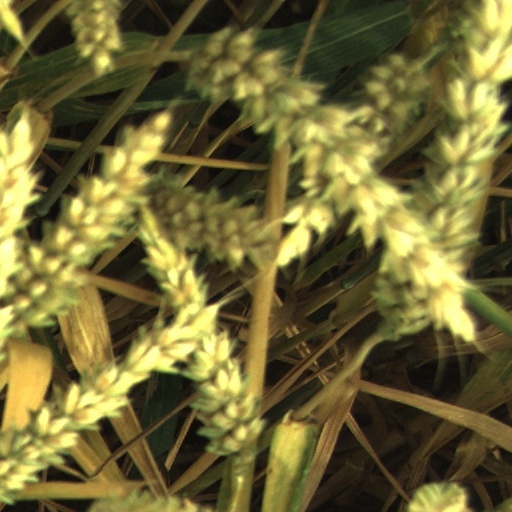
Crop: wheat